BLUM

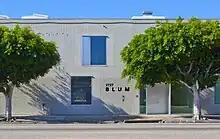
BLUM Los Angeles

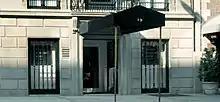
BLUM New York

BLUM represents more than sixty artists and estates from sixteen countries worldwide, nurturing a diverse roster of artists at all stages of their practices with a range of global perspectives. Originally opened as Blum & Poe in Santa Monica in 1994, the gallery has been a pioneer in its early commitment to Los Angeles as an international arts capital.